Bouncy Bullets

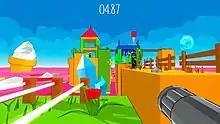
Gameplay screenshot

"Bouncy Bullets" has 84 levels, all of which require the player needing to platform and shoot enemies to get to the end (a blue portal) of its levels.